The Darwin Adventure

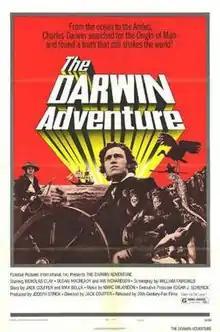
Theatrical release poster

The Darwin Adventure is a 1972 British drama film directed by Jack Couffer and written by William Fairchild. The film stars Nicholas Clay, Susan Macready, Ian Richardson, Christopher Martin, Robert Flemyng and Philip Brack. The film was released on 27 September 1972, by 20th Century Fox.